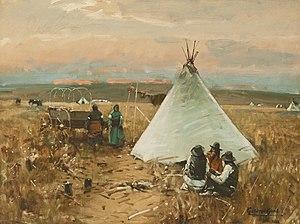
Gilbert Gaul, né William Gilbert Gaul le 31 mars 1855 à Jersey City dans l'état du New Jersey et décédé le 21 décembre 1919 à Ridgefield Park dans le même état aux États-Unis, est un peintre et un illustrateur américain, connu comme artiste de guerre pour ces nombreuses œuvres autour de sujets militaires, allant de la guerre de Sécession à la Première Guerre mondiale en passant par la guerre hispano-américaine. Il a également peint de nombreuses scènes de genre et paysages ayant pour thème et cadre l'Ouest américain, illustrant notamment la conquête de l'Ouest et la destinée manifeste à travers les activités des premiers colons et des amérindiens du XIXe siècle.